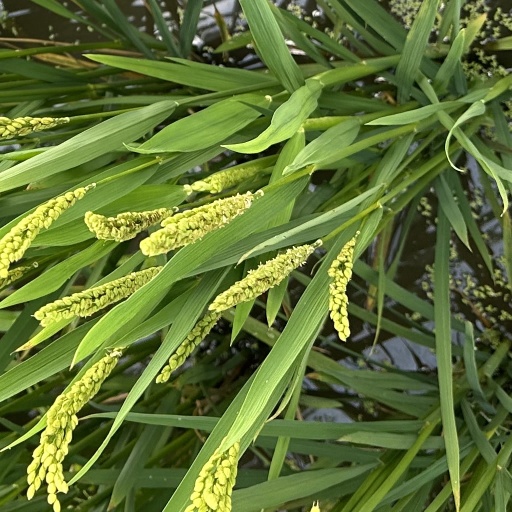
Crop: rice